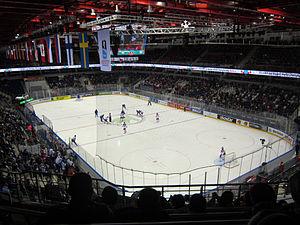
Le tournoi de la Division I A du Championnat du monde moins de 18 ans de hockey sur glace 2016 se déroule du 9 au 15 avril 2016 à la Tchyjowka-Arena de Minsk en Biélorussie.
La Tchyjowka-Arena est une salle omnisports située à Minsk en Biélorussie. Principalement utilisée pour le hockey sur glace, elle accueille l'équipe du HK Iounost Minsk.
Les Jeux européens 2019, deuxième édition des Jeux européens, ont lieu à Minsk en Biélorussie du 21 au 30 juin 2019. La compétition d'aviron se déroule à Zaslawie, à 29 km de la capitale biélorusse.